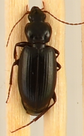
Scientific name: Calathus advena
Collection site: Rocky Mountains NEON (RMNP), plot RMNP_007